2018–19 Real Madrid CF season

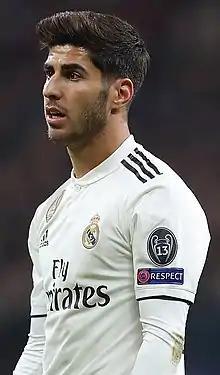
Marco Asensio in an away Champions League group stage game against CSKA Moscow, with the left sleeve of his shirt prominently featuring an updated UCL multiple-winner badge, courtesy of Madrid's triumph in the 2018 edition

On 2 October 2018, the Champions League match at CSKA Moscow ended in a 0–1 loss. Four days later, against Deportivo Alavés, Madrid lost 0–1 again. Their next game was a 1–2 loss against Levante UD on 20 October 2018, with the lone goal coming from Marcelo. The Champions League match against Viktoria Plzeň three days later ended with a 2–1 win with goals from Benzema and Marcelo. Five days later, El Clásico was lost 1–5, with the goal coming from Marcelo. It was Madrid's biggest away defeat to Barcelona since 0–5 in 2010. On 29 October 2018, Lopetegui was sacked and replaced by interim coach Santiago Solari. On the last day of the month, Madrid took on UD Melilla in the Copa del Rey round of 32 first leg and won 4–0 after goals from Benzema, Asensio, Odriozola and Cristo González.